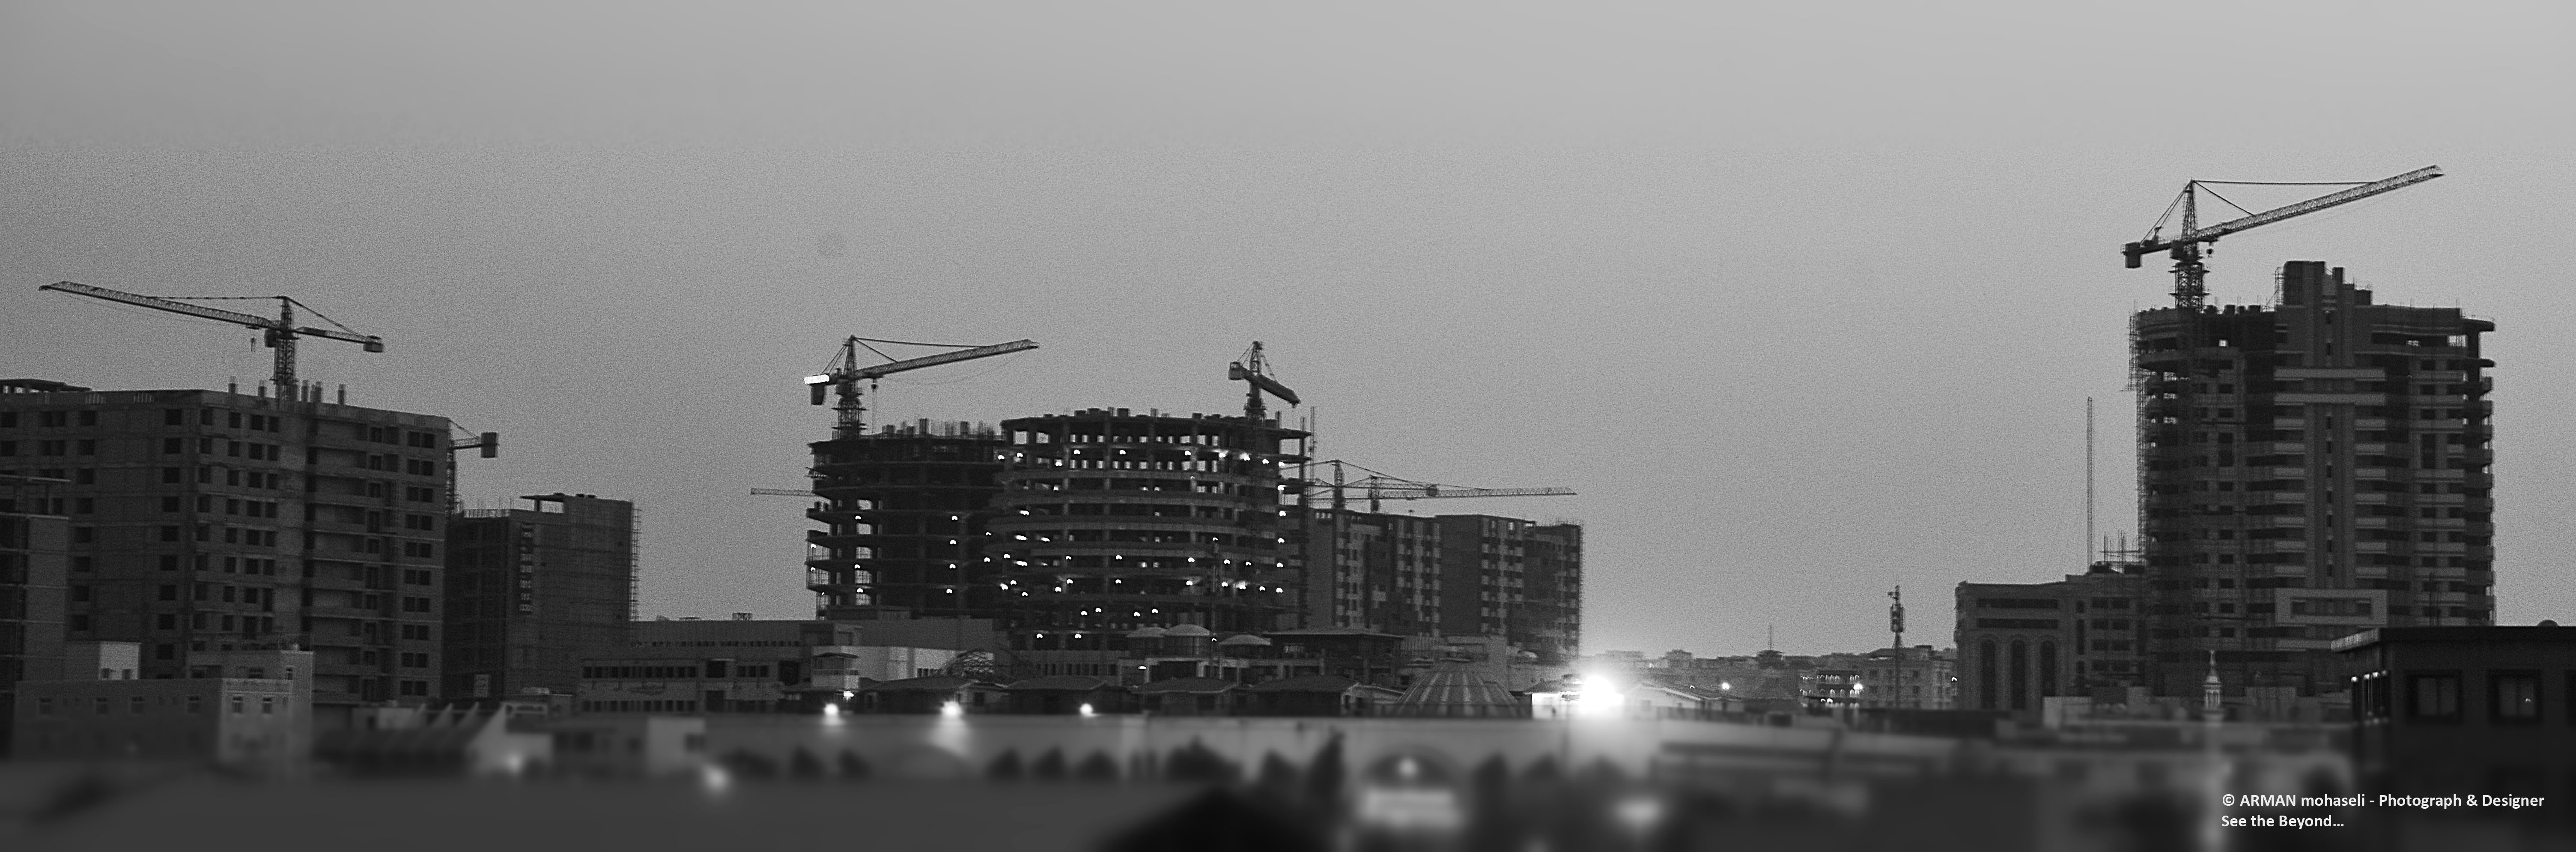
photography, metropolitan area, urban area, city, cityscape, metropolis, skyscraper, sky, black and white, skyline, landmark, building, tower block, monochrome photography, architecture, downtown, monochrome, daytime, tower, evening, dusk, night, cloud